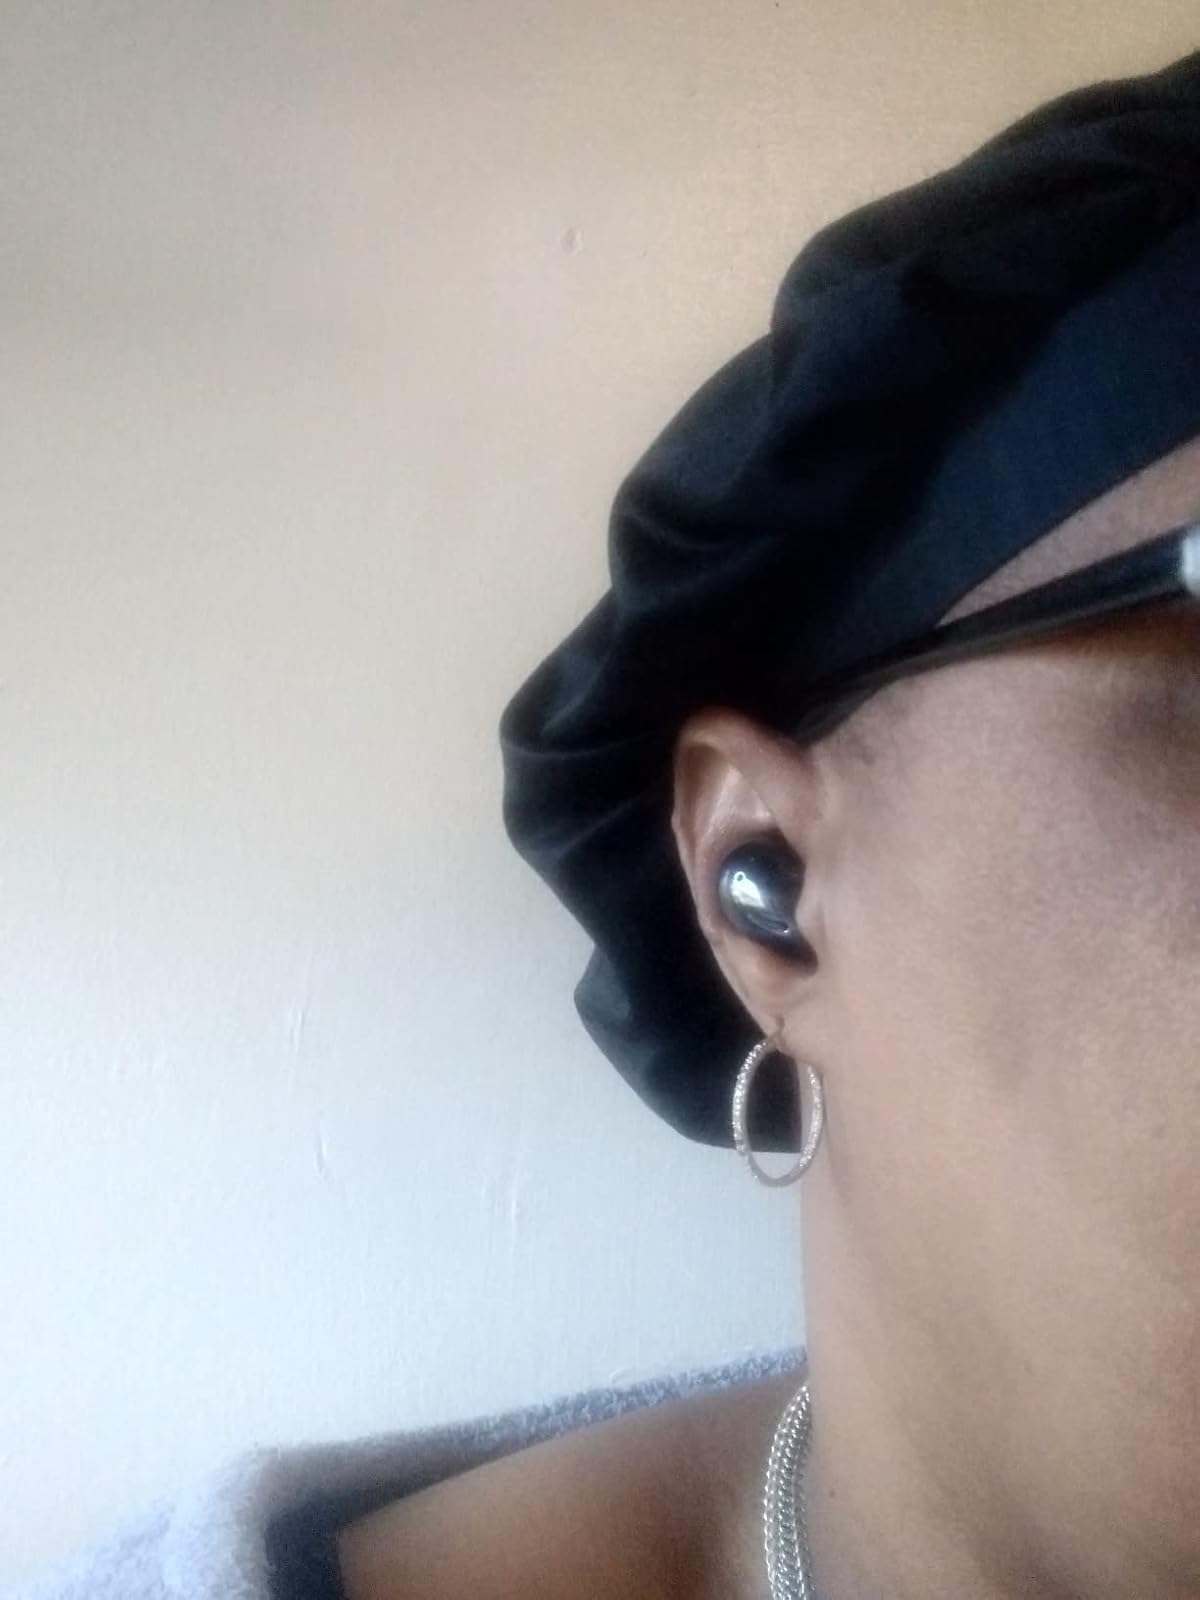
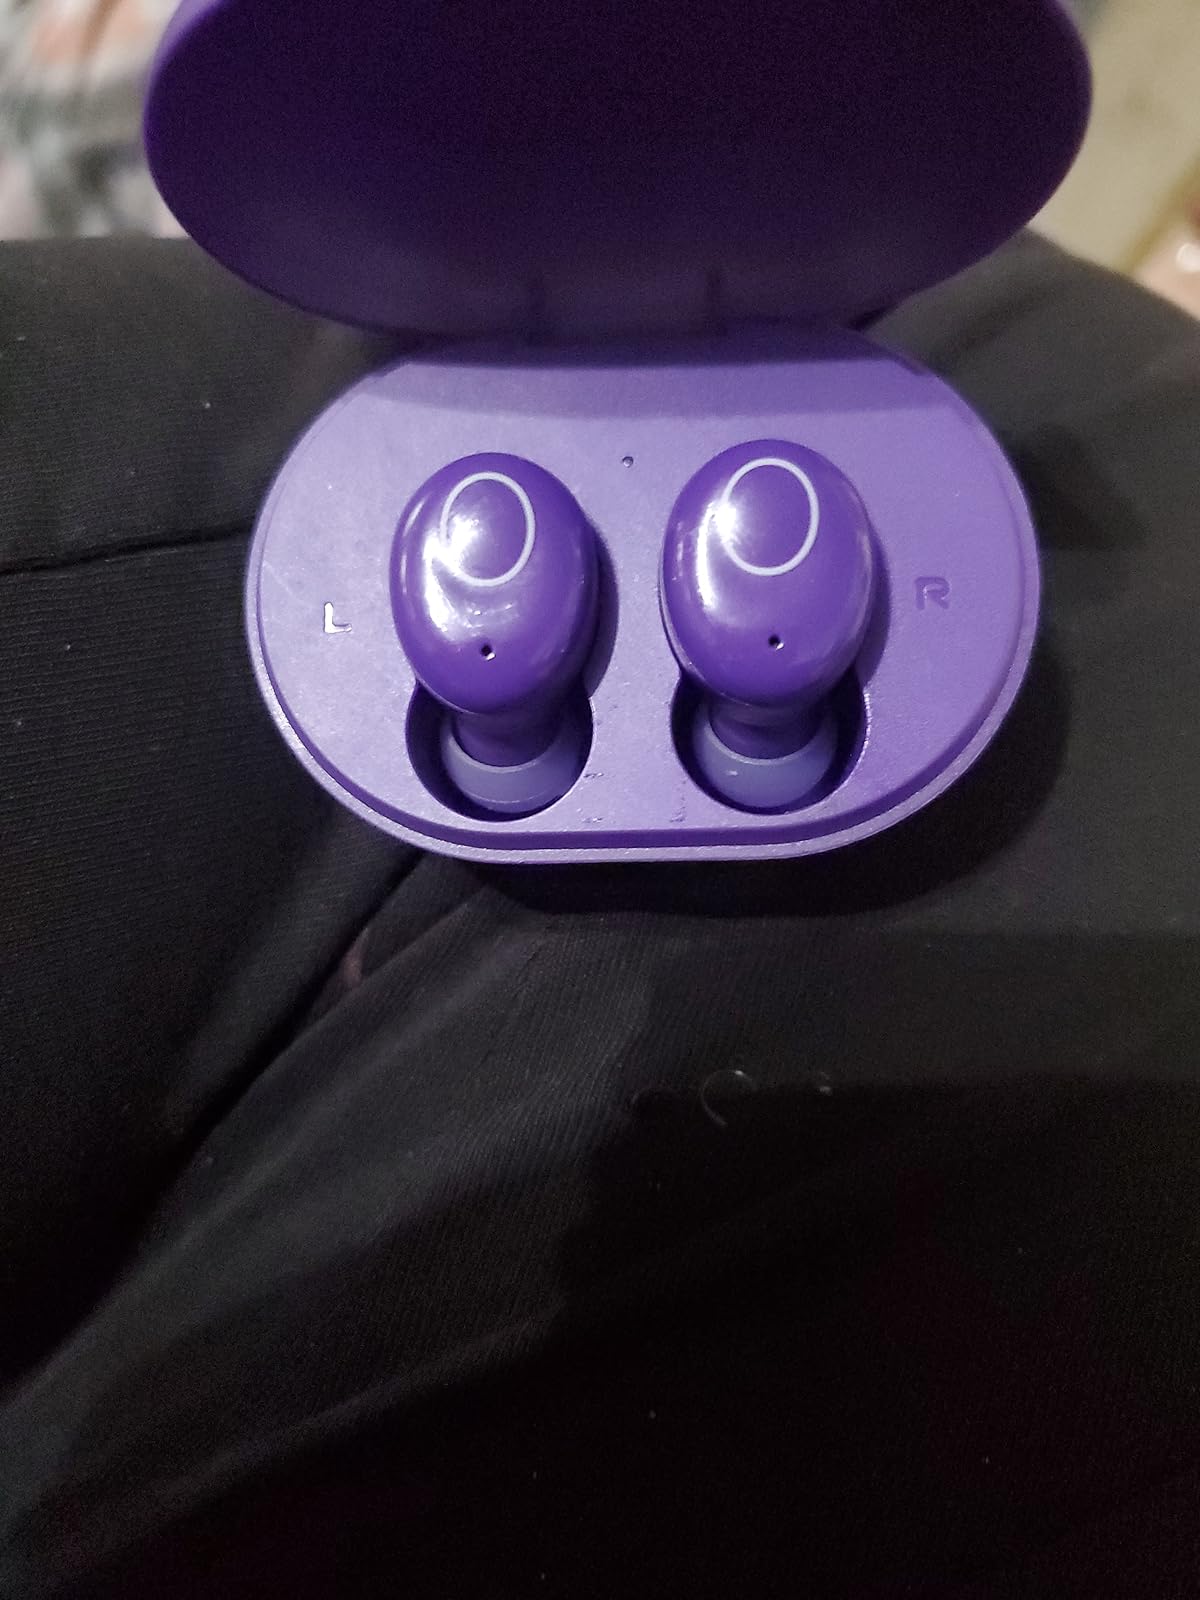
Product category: earbuds
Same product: no